British military vehicle markings of World War II

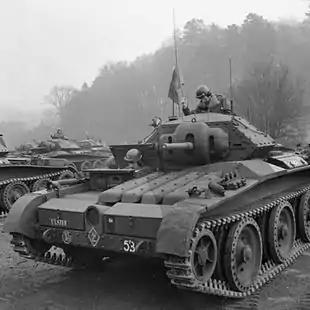
Covenanter tank with Guards armoured insignia on locker, 3rd senior AoS 53 (on wrong side) in white on red, tactical HQ diamond sign with 2 in centre, bridge plate with 16 modified to outlined in yellow, tank name ULSTER, WD number on side below turret

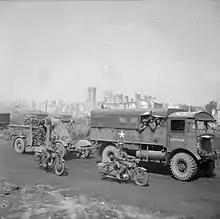
British AEC Matador lorry with allied star on side, aerial recognition on cab roof with H on cab door meaning artillery tractor followed by vehicle census number 4950450

The marking on military vehicles to identify the country or unit pre-dates the development of mechanical vehicles. The broad arrow used by the British Board of Ordnance to mark government property dates back from the 16th century.